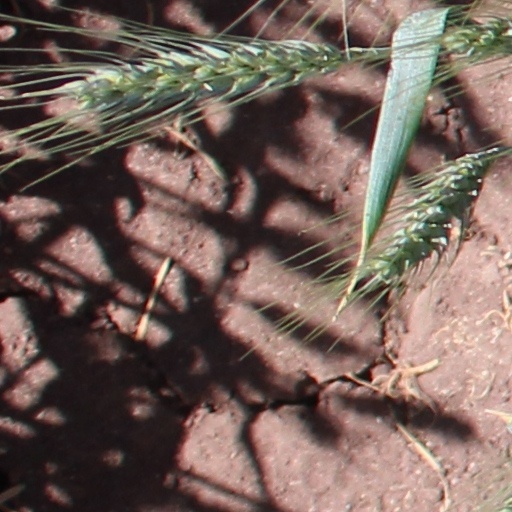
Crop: wheat